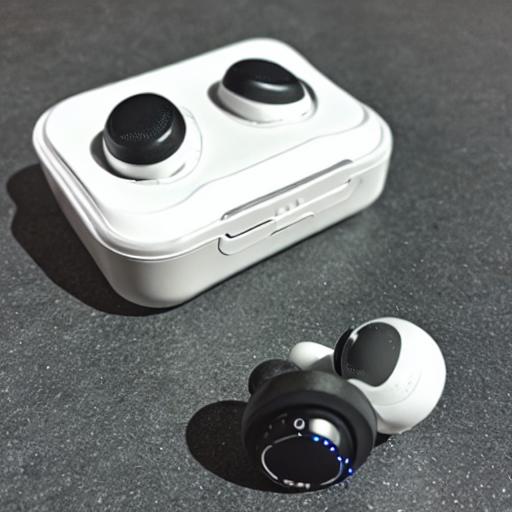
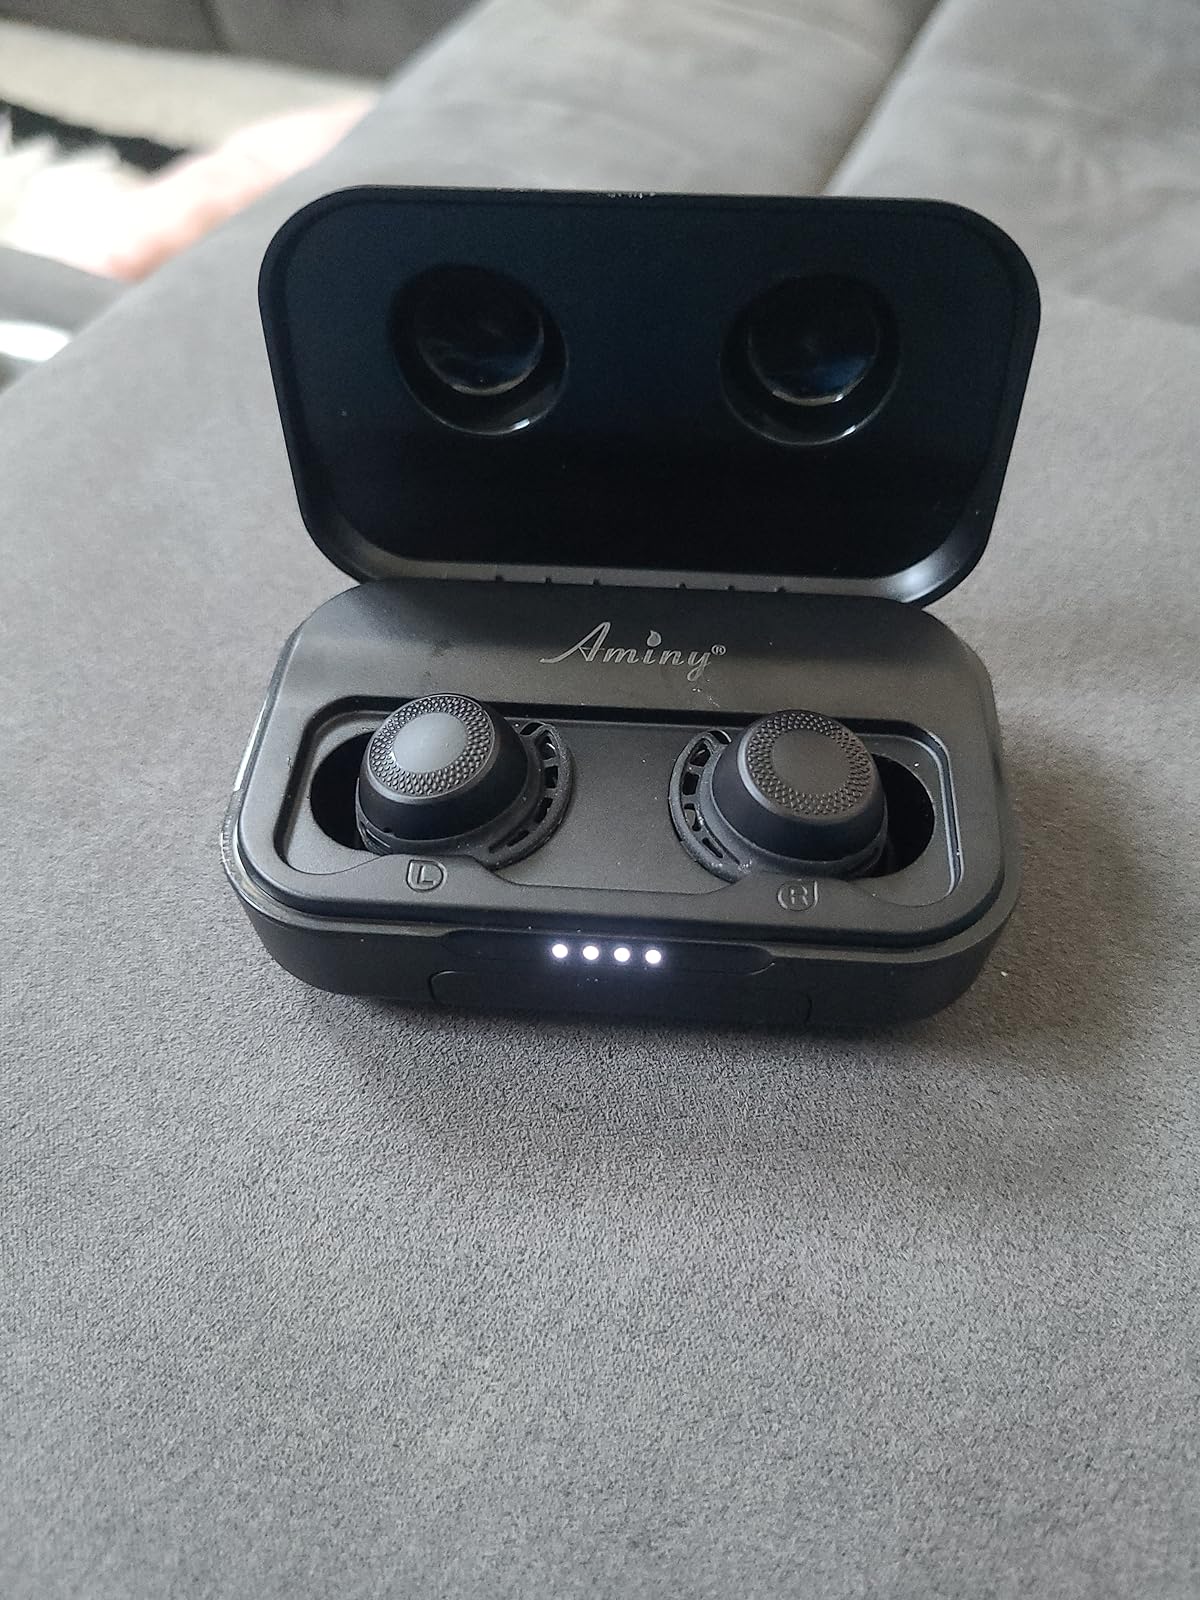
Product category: earbuds
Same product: no